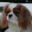
Label: dog